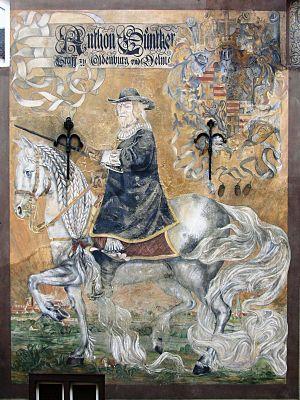
L'oldenbourg ou oldenburg est une race de chevaux de selle de type demi-sangs originaire de l'ancien comté d'Oldenbourg, qui fait maintenant partie de la Basse-Saxe, en Allemagne. La race naquit au XVIᵉ siècle à partir d'une jumenterie à usage agricole et carrossier à l'origine. L'ancien type de ce cheval, destiné à la traction, est connu sous le nom d'ostfriesen. L'oldenbourg fut croisé de nombreuses fois pour aboutir au modèle qu'on lui connaît aujourd'hui. La race est gérée par une association internationale qui tient un stud-book strict et veille à ce que chaque génération s'améliore par rapport à la précédente. L'oldenbourg est désormais un cheval puissant aux allures recherchées, avec une grande capacité de saut qui lui permet de se distinguer dans les sports équestres, notamment le saut d'obstacles et le dressage où des représentants de la race furent primés de nombreuses fois. L'élevage de ces chevaux se caractérise par un pedigree très libéral et l'usage exclusif d'étalons privés plutôt que la centralisation autour d'un haras national.
Oldenbourg est une ville-arrondissement allemande située dans le Land de Basse-Saxe, entre la ville de Brême, située à l'est, et la ville de Groningen aux Pays-Bas.